Pibgorn (instrument)

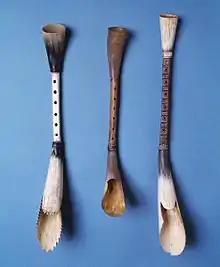
Three examples of Eighteenth Century Welsh Pibgorn

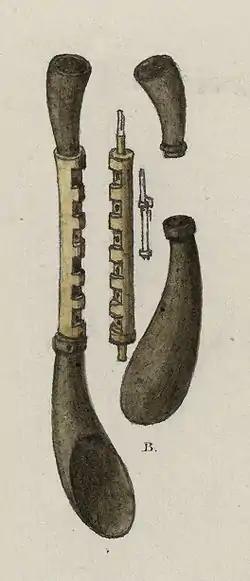
Illustration of a Pib-gorn from "A Tour in Wales", 1778

The pibgorn is a Welsh species of idioglot reed aerophone. The name translates literally as "pipe-horn". It is also historically known as cornicyll and pib-corn. It utilises a single reed (Welsh: "cal", or "calaf"), cut from elder ("Sambucus nigra") or reed ("Arundo phragmites"), like that found in the drone of a bagpipe, which is an early form of the modern clarinet reed. The single chambered body of the elder pipe has a naturally occurring parallel bore, into which are drilled six small finger-holes and a thumb-hole giving a diatonic compass of an octave. The body of the instrument is traditionally carved from a single piece of wood or bone (See photograph right). Playable, extant historical examples in the Museum of Welsh Life have bodies cut and shaped of elder. Another, unplayable instrument at the Museum, possibly of a later date, is made from the leg bone of an unspecified ungulate (See photograph right). Contemporary instruments are turned and bored from a variety of fruitwoods, or exotic hardwoods; or turned from, or moulded in plastics. The reed is protected by a reed-cap or stock of cow-horn. The bell is shaped from a section of cow-horn which serves to amplify the sound. The pibgorn may be attached to a bag, with the additional possibility of a drone, which is then called pibau cwd; or played directly with the mouth via the reed-cap.